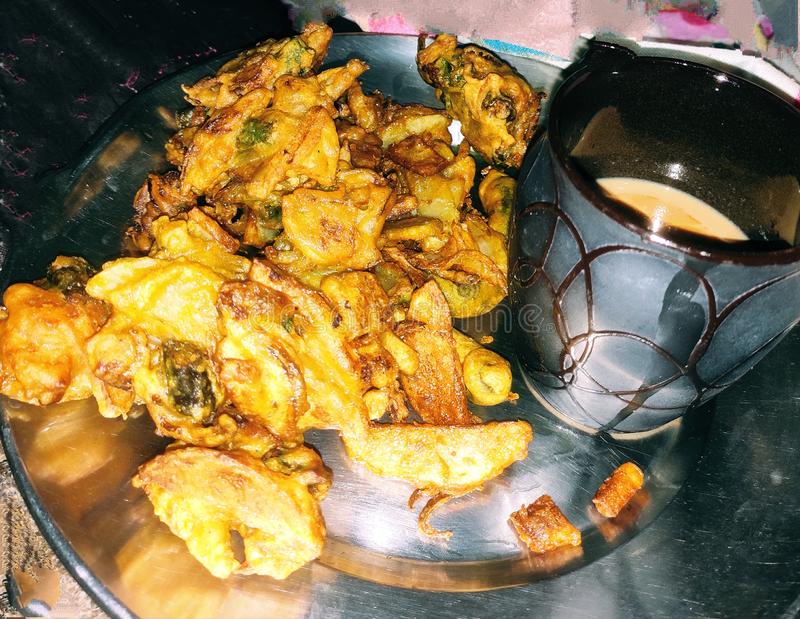
Dish: pakode